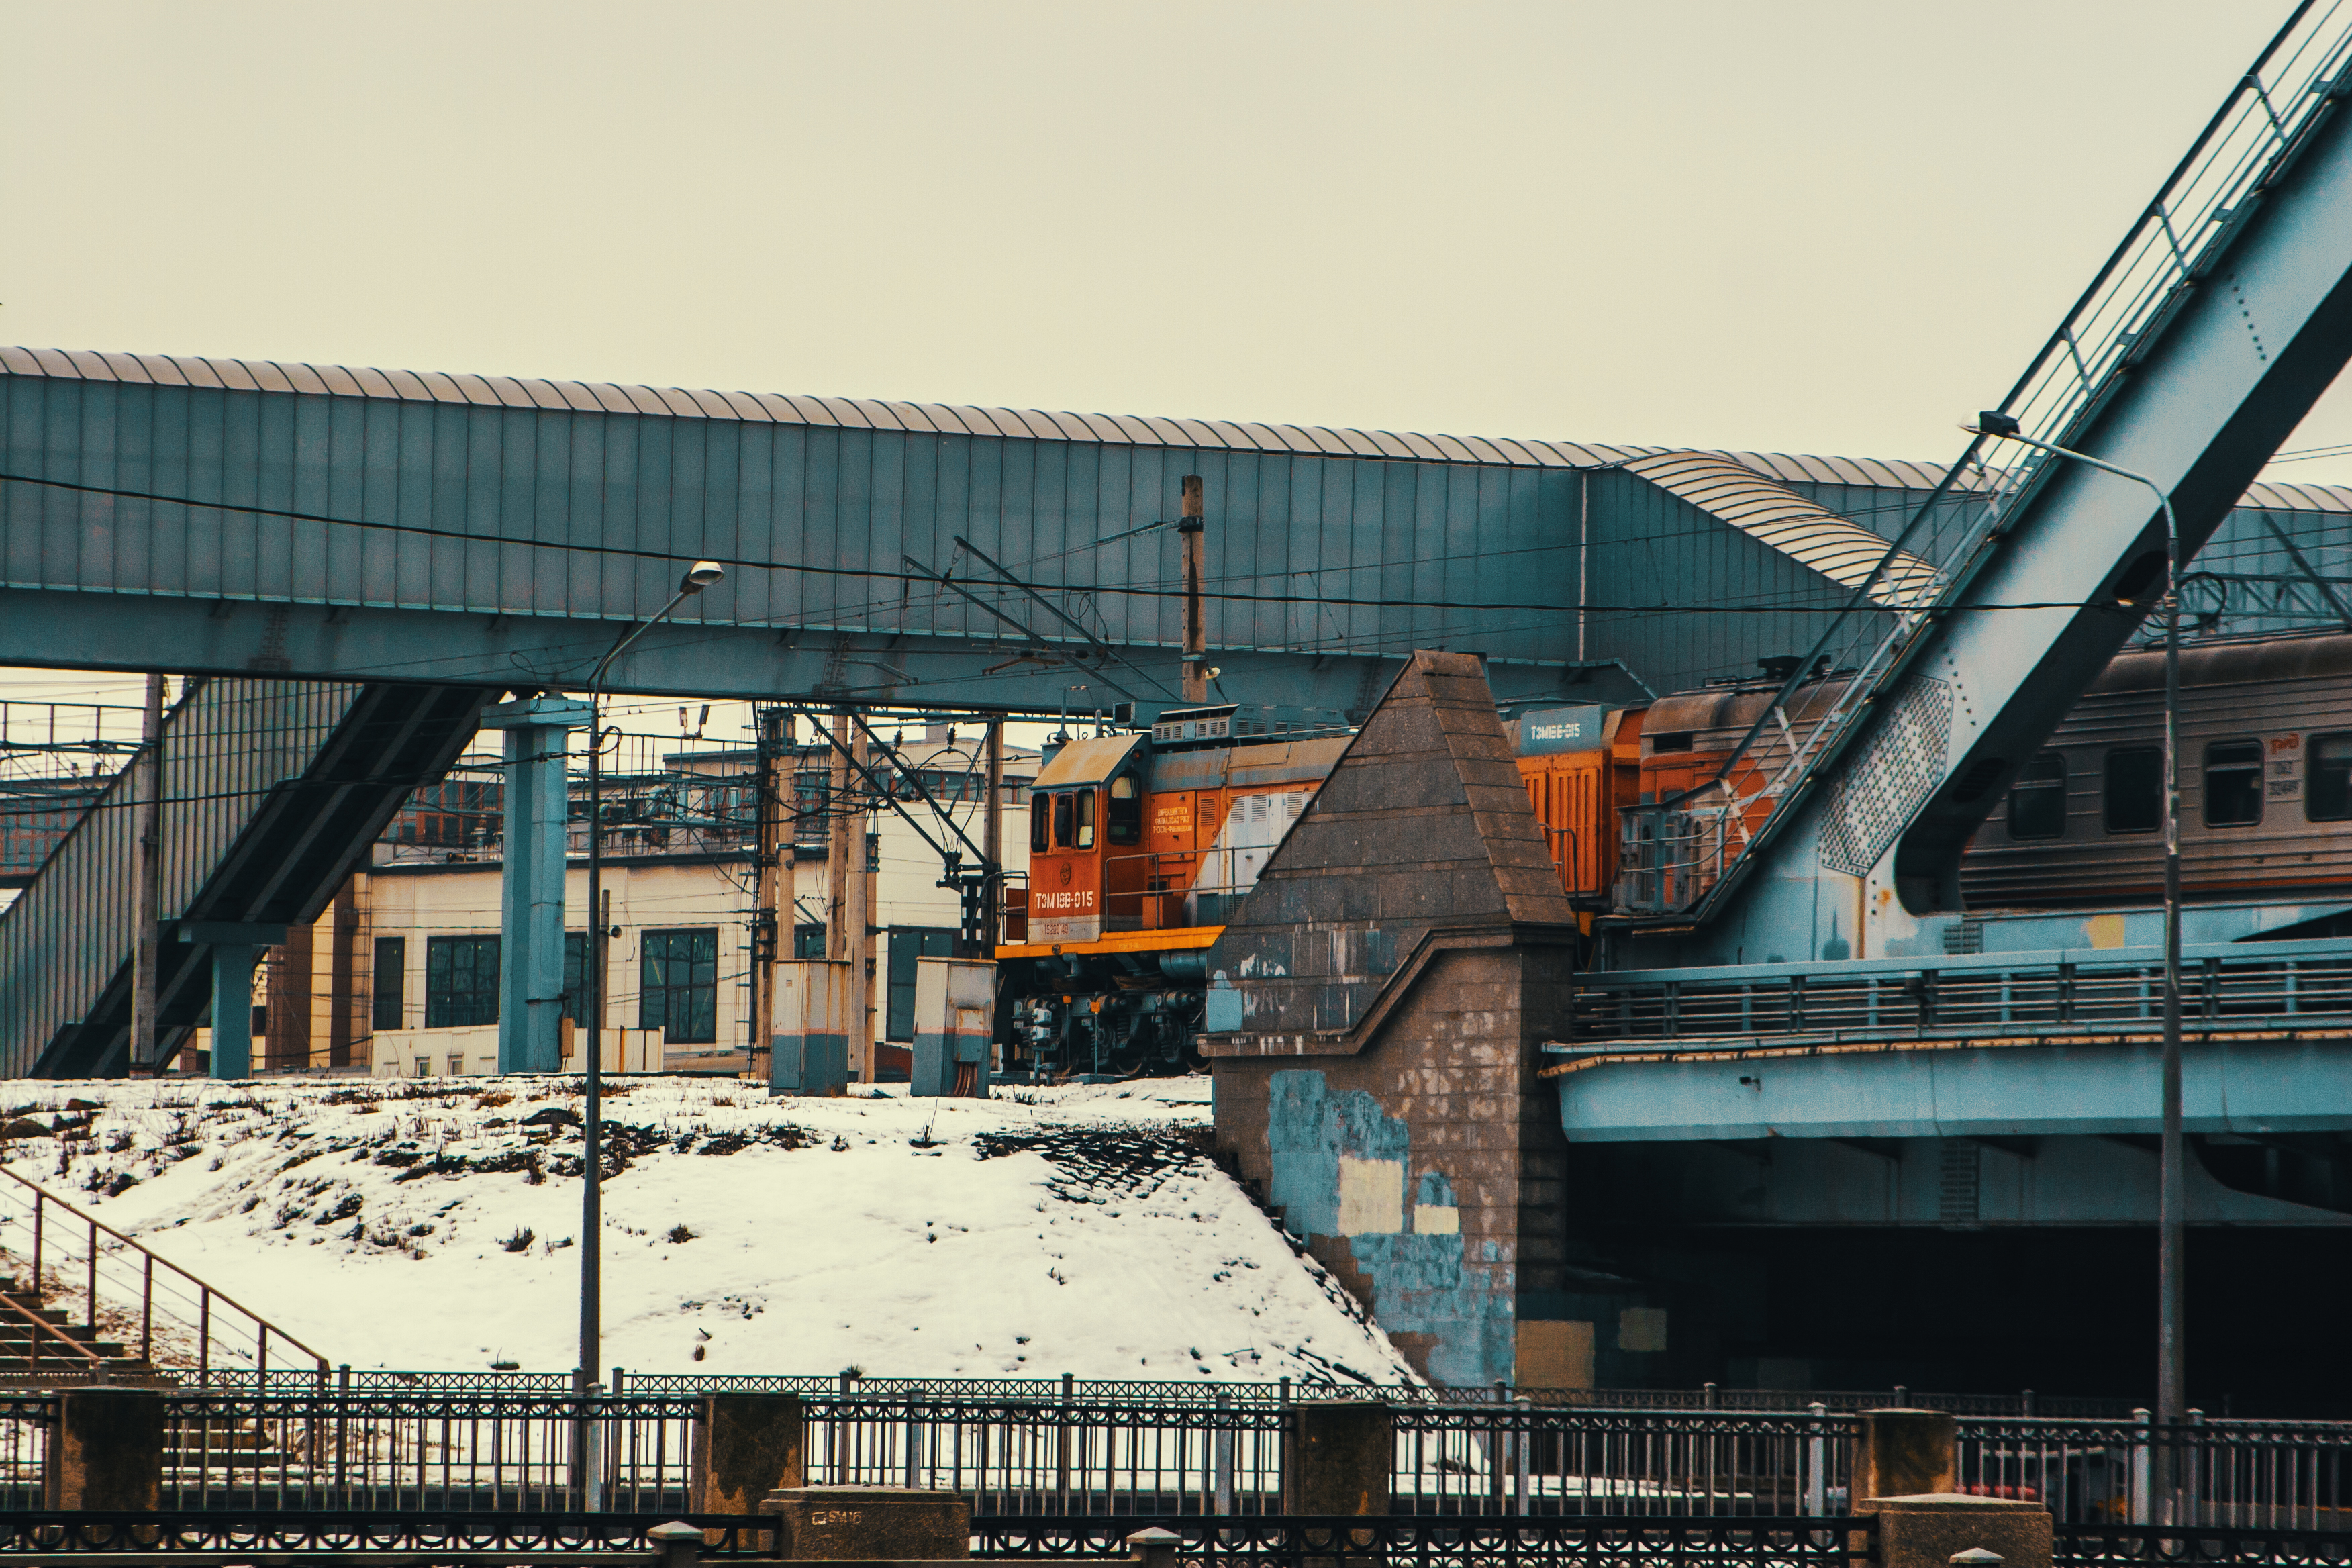
images, sky, building, window, industry, urban design, bridge, girder bridge, beam, railway, facade, roof, public transport, metal, snow, overpass, city, construction, mixed use, winter, steel, nonbuilding structure, factory, track, asphalt, reflection, shade, beam bridge, tree, box girder bridge, commercial building, daylighting, headquarters, sport venue, stadium, concrete, road, electricity, house, concrete bridge, reinforced concrete, rolling, cement, arena